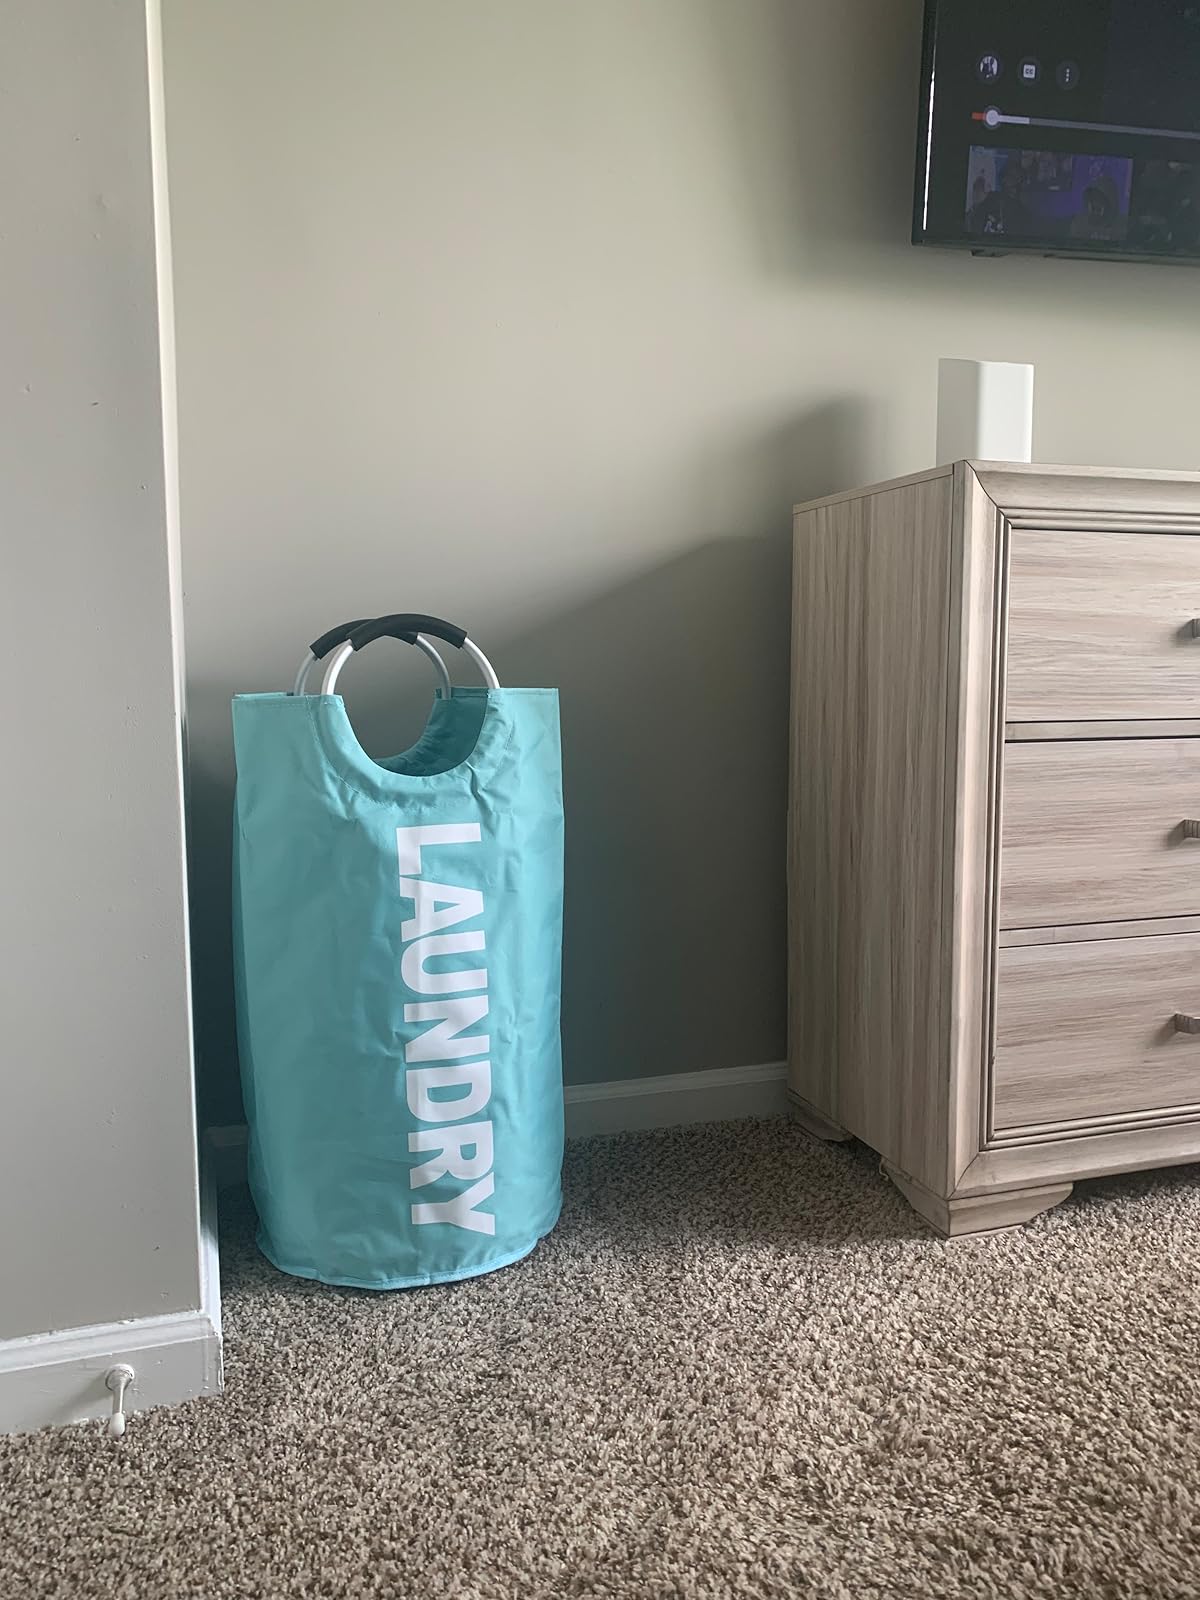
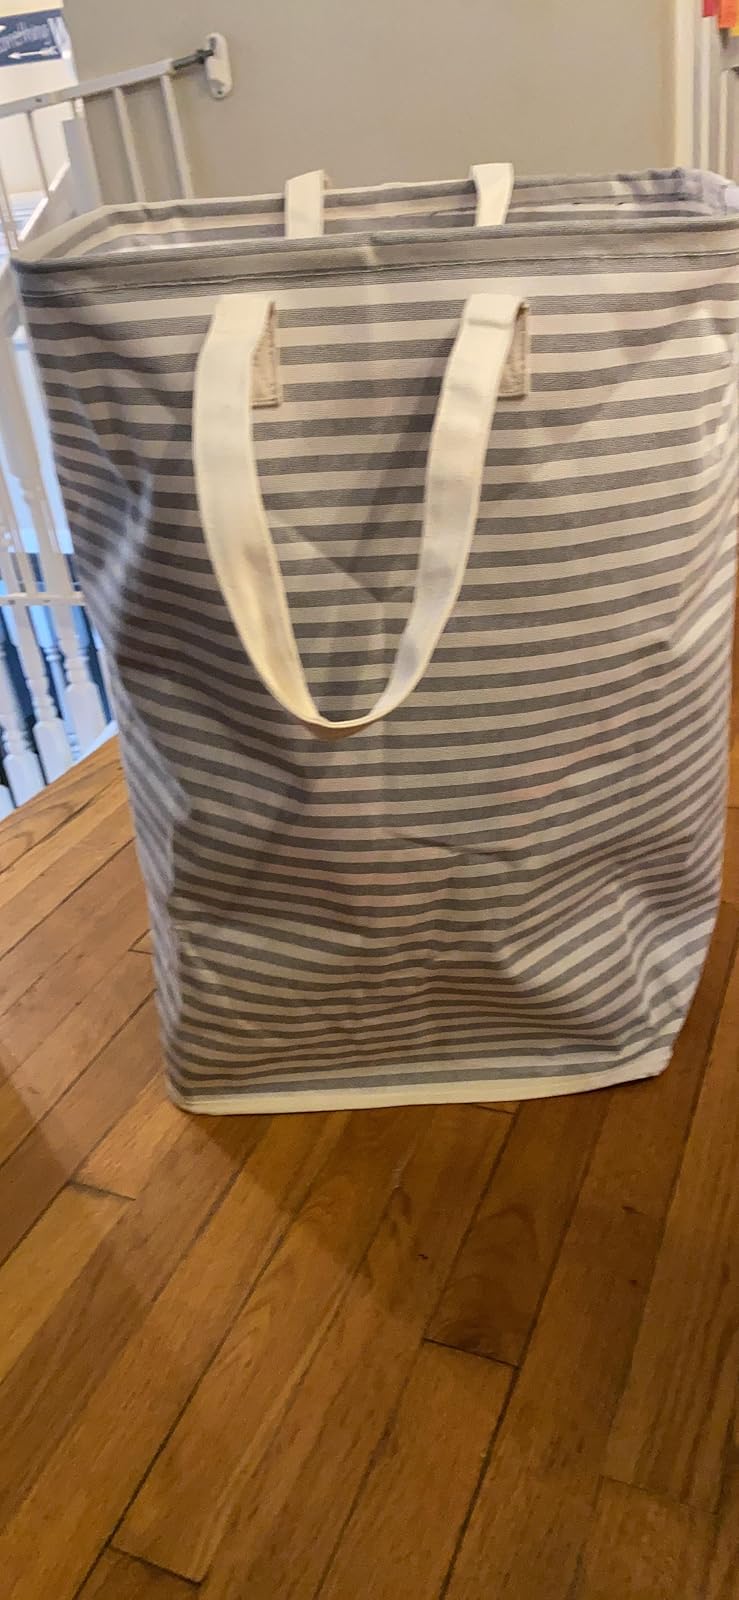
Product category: items_hamper
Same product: no